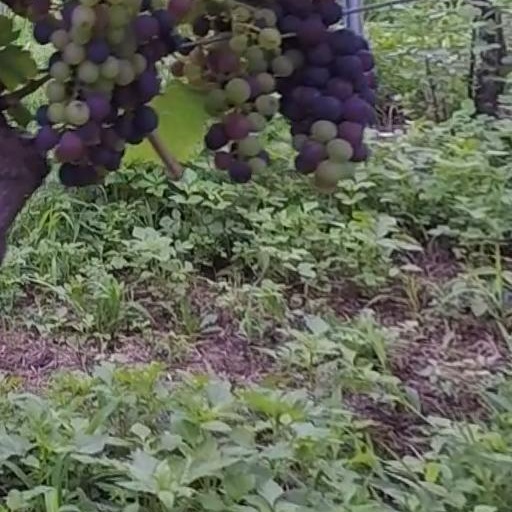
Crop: grape